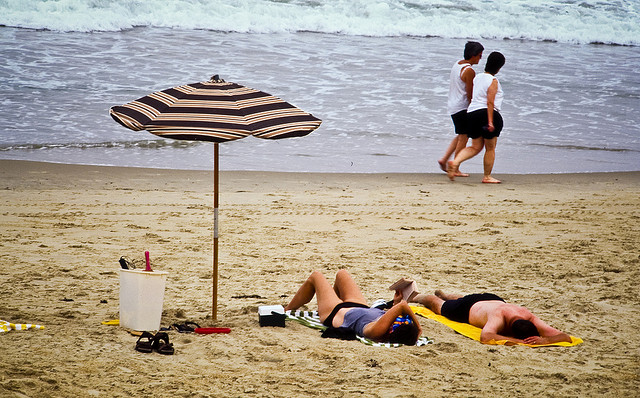
user: Given an image and a question. Answer the question in a short answer. Question: What is the pattern on the umbrella? Short Answer:
assistant: striped